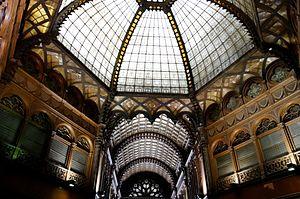
Párizsi udvar, Budapest (Hongrie). Cette galerie marchande est située à l'angle de Kígyó utca et de Petőfi Sándor utca Čeština: Párizsi udvar, pasáž poblíž Váci út v Budapešti
Belváros est un quartier de Budapest situé dans le 5ᵉ arrondissement. Il correspond au Vieux-Pest et se situe dans le centre-ville de la capitale, cerné par le Danube et le Kiskörút.